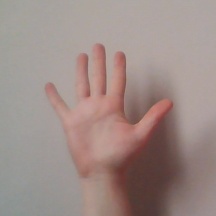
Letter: sheen